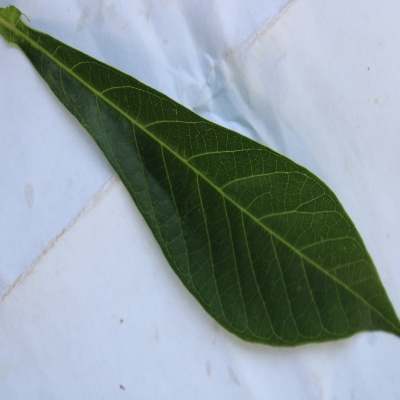
Crop: Cassava
Condition: healthy